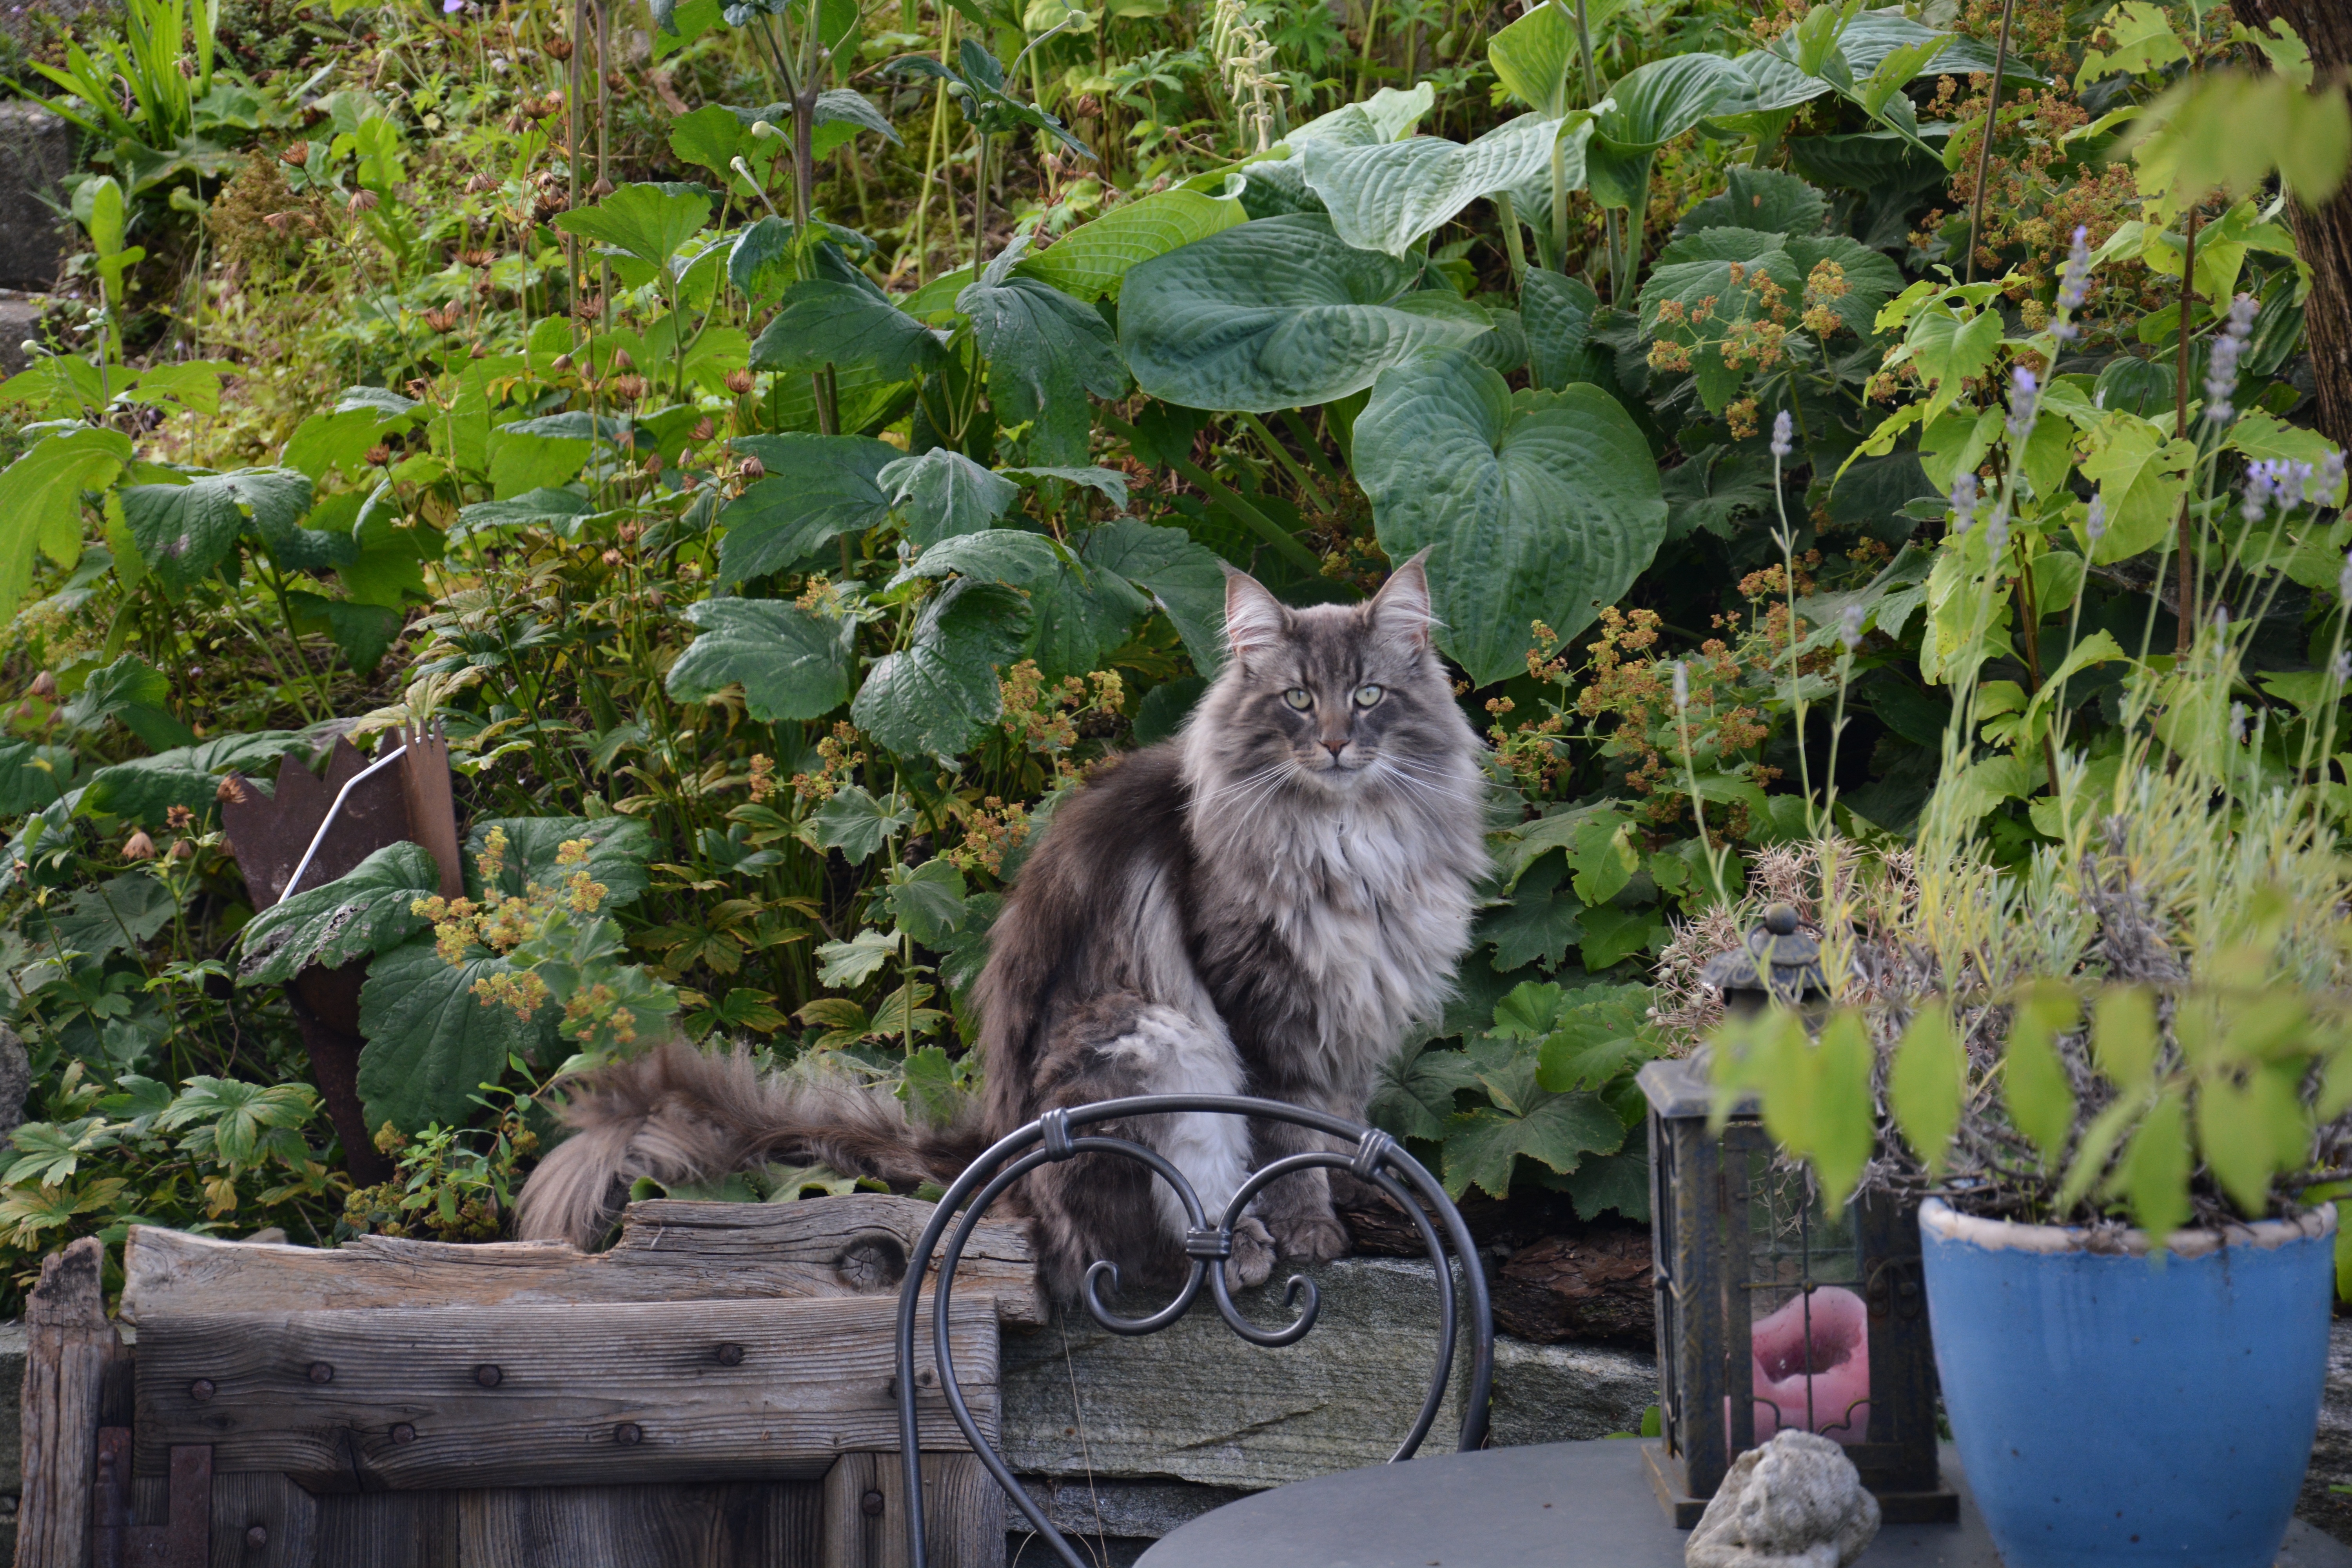
nature, flower, cat, mammal, garden, fauna, norwegian forest cat, small to medium sized cats